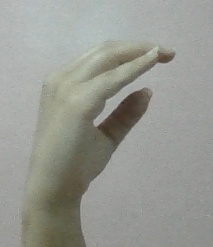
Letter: jeem